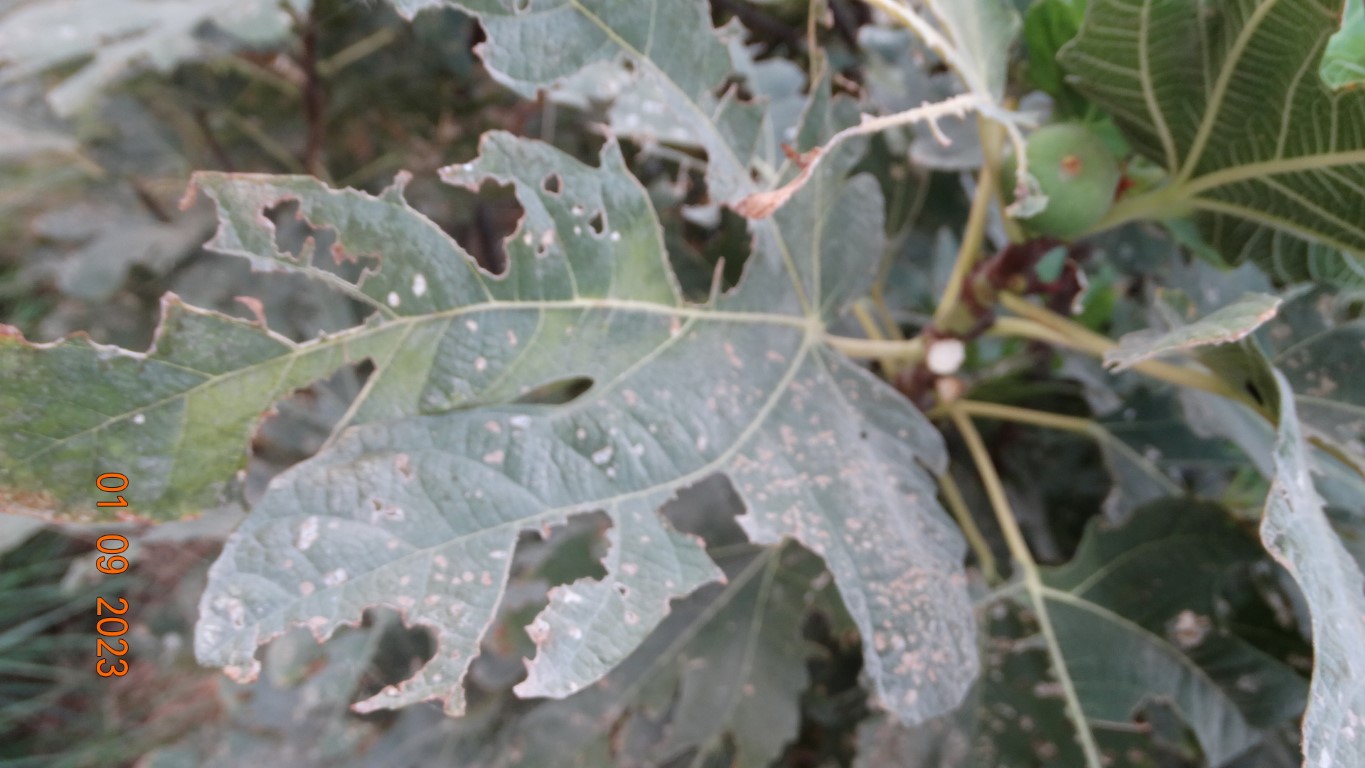
Label: infected